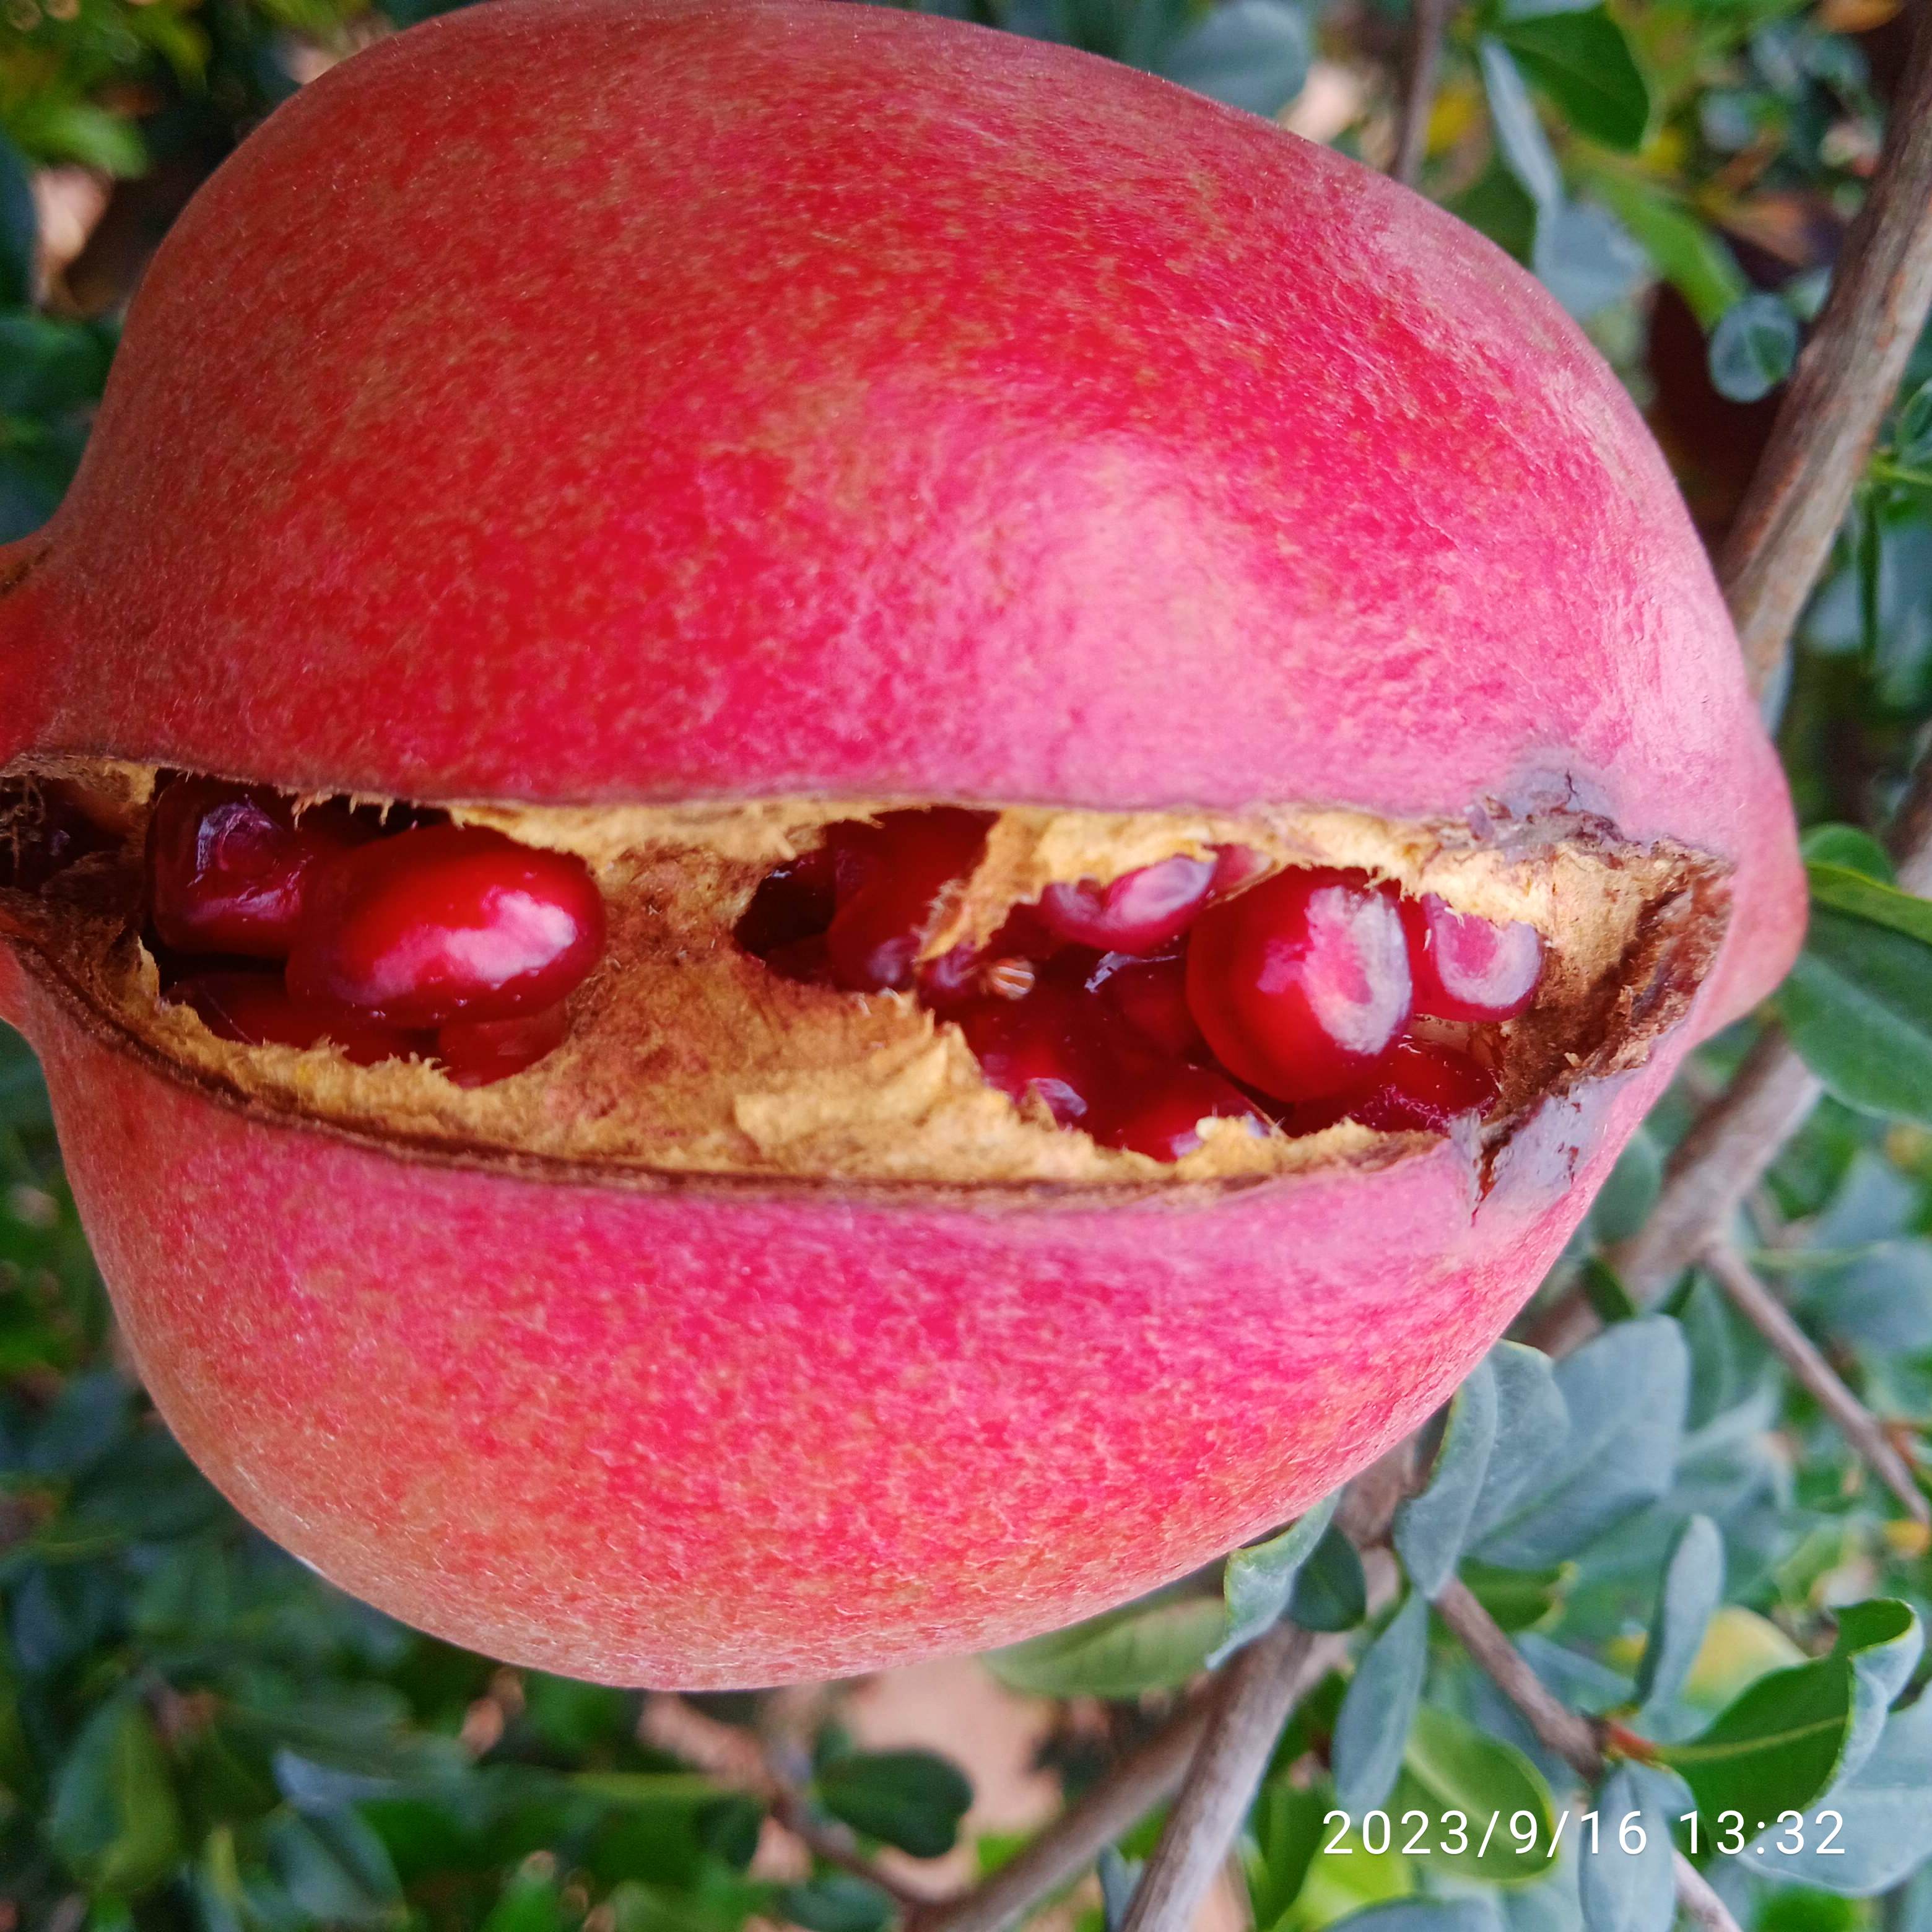
Label: Bacterial_Blight